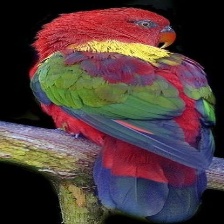
Species: CHATTERING LORY
Scientific name: LORIUS GARRULUS
ImageNet parent category: lorikeet